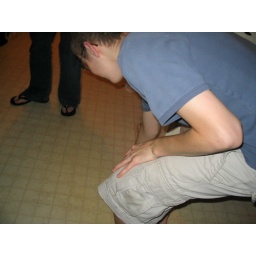
Brian trying to clean up a glass I threw against the wall